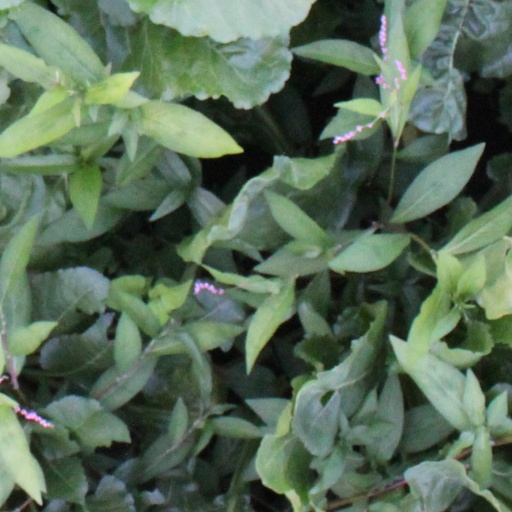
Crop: sugar beet